Cnidaria

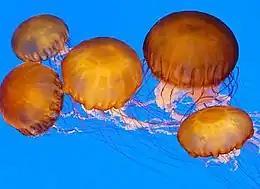
Pacific sea nettles, "Chrysaora fuscescens"

Cnidaria is a phylum under kingdom Animalia containing over 11,000 species of aquatic invertebrates found both in freshwater and marine environments (predominantly the latter), including jellyfish, hydroids, sea anemones, corals and some of the smallest marine parasites. Their distinguishing features are an uncentralized nervous system distributed throughout a gelatinous body and the presence of cnidocytes or cnidoblasts, specialized cells with ejectable flagella used mainly for envenomation and capturing prey. Their bodies consist of mesoglea, a non-living, jelly-like substance, sandwiched between two layers of epithelium that are mostly one cell thick. Cnidarians are also some of the few animals that can reproduce both sexually and asexually.